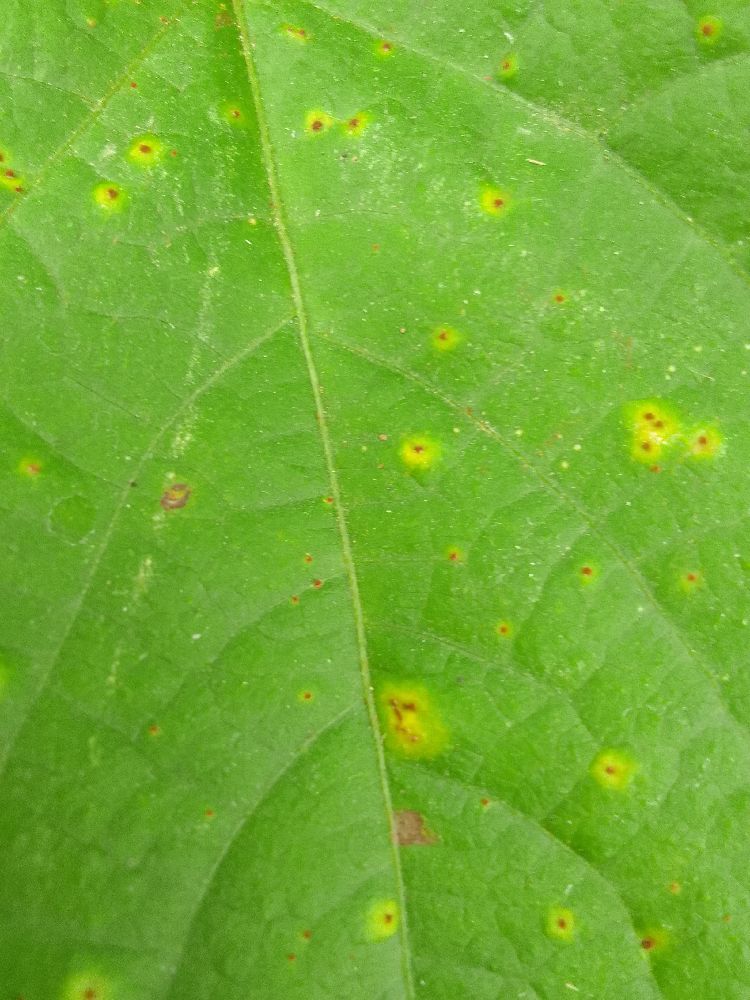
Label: rust